NGC 223

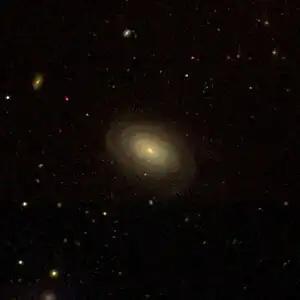
SDSS image of NGC 223

NGC 223 is a spiral galaxy located approximately 238 million light-years from Earth. It is located in the constellation Cetus. It was discovered on January 5, 1853, by George Bond.